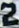
Number: 2